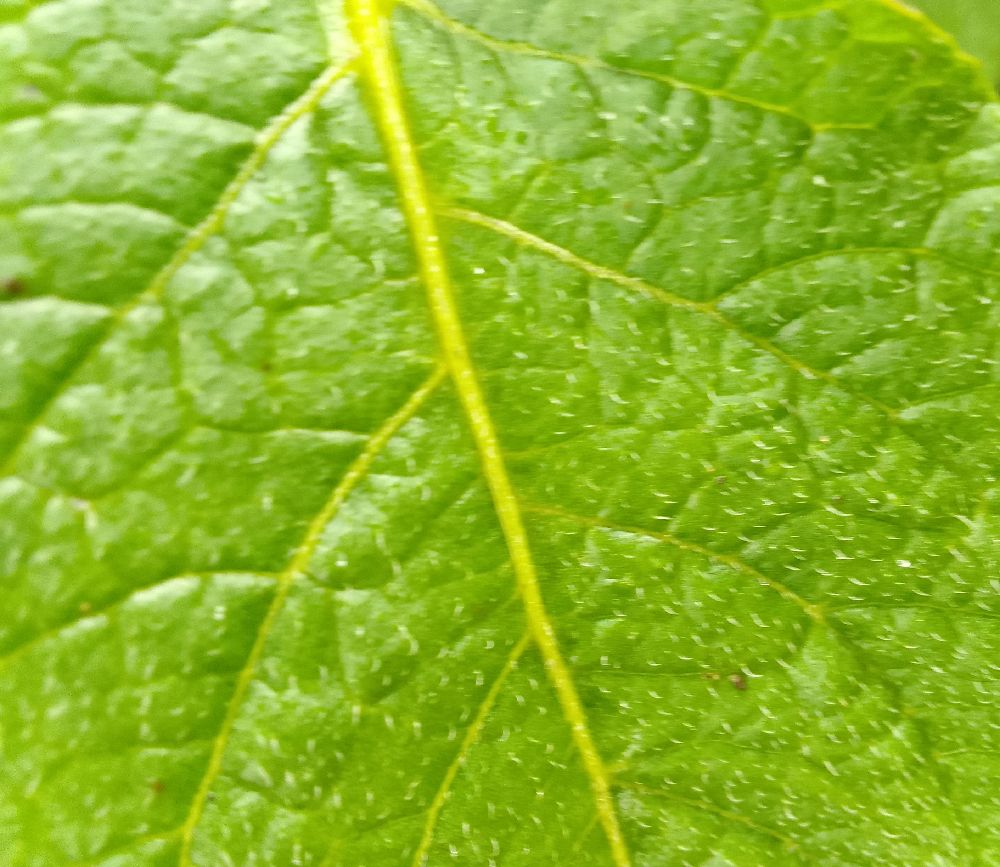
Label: Healthy